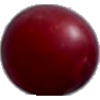
Label: Cherry Wax Red 1